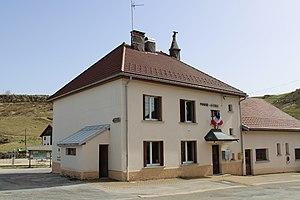
La mairie.
Châtelblanc est une commune française située dans le département du Doubs, en région Bourgogne-Franche-Comté. Châtelblanc possède un vaste domaine skiable connecté à la GTJ.